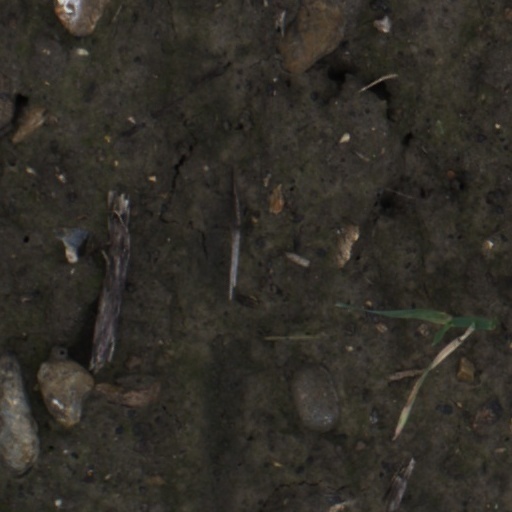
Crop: wheat